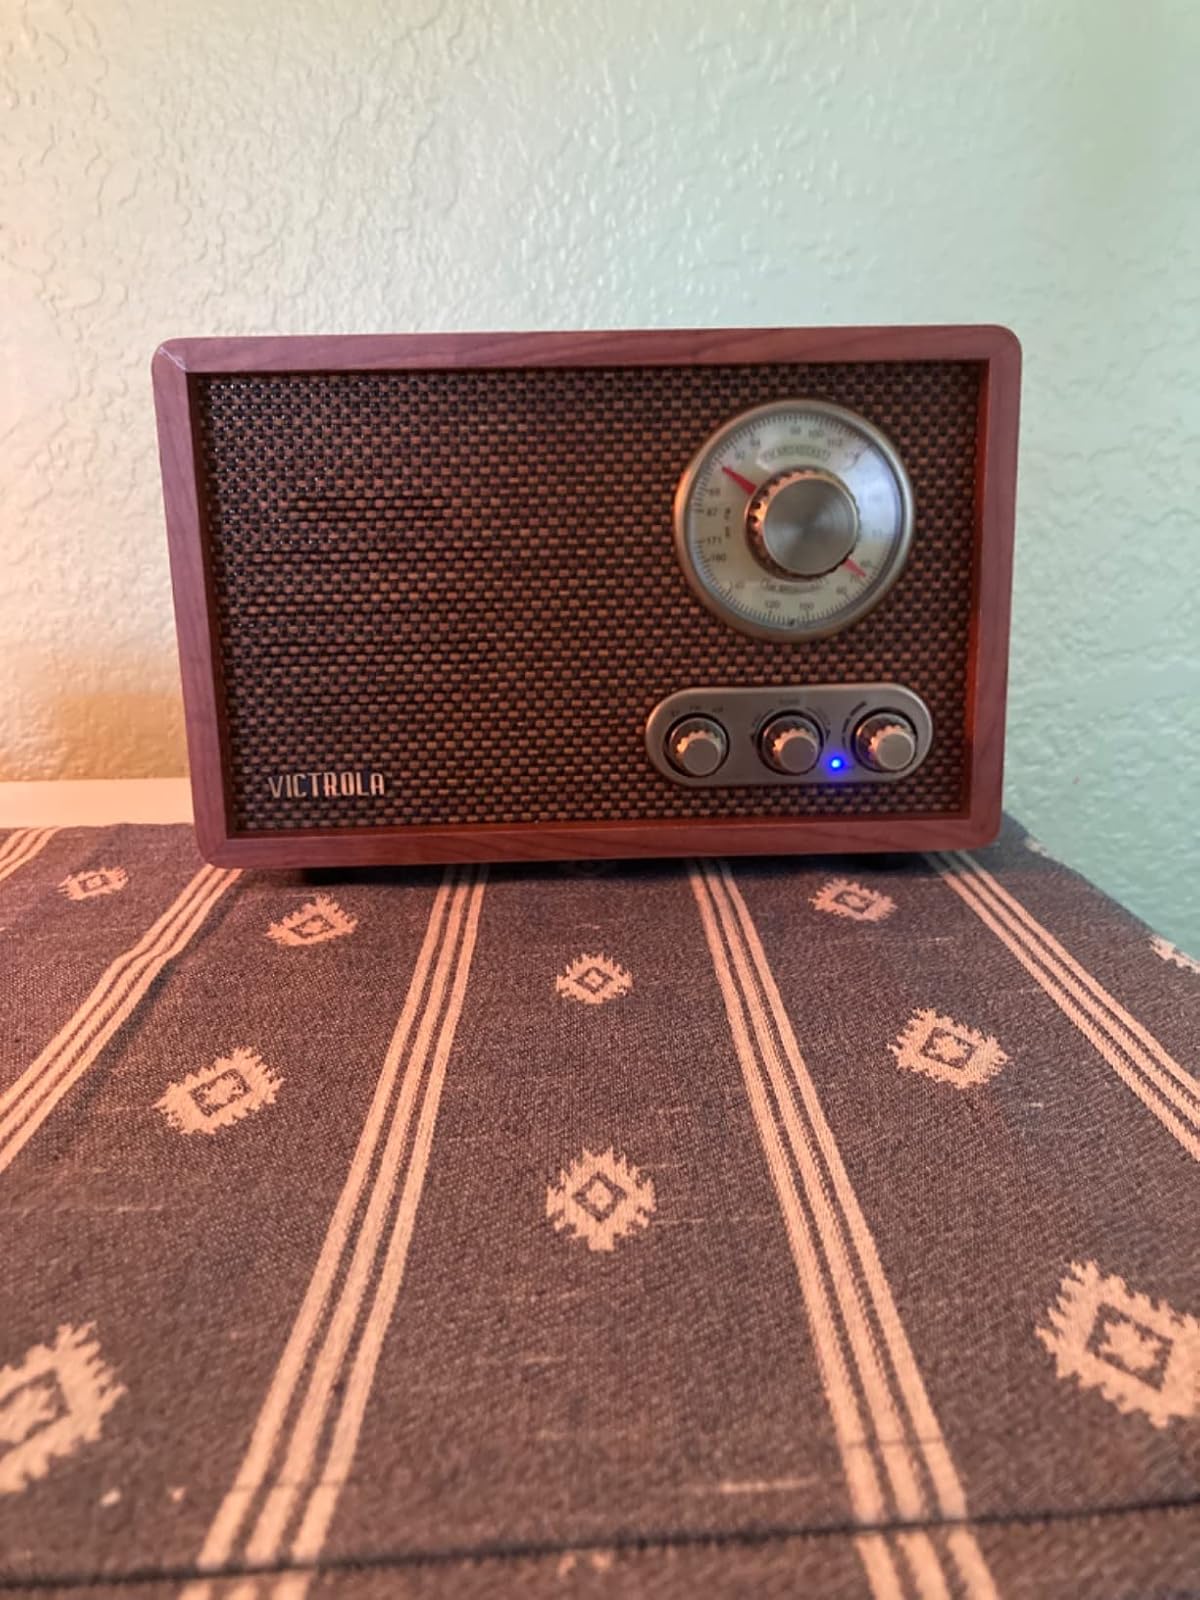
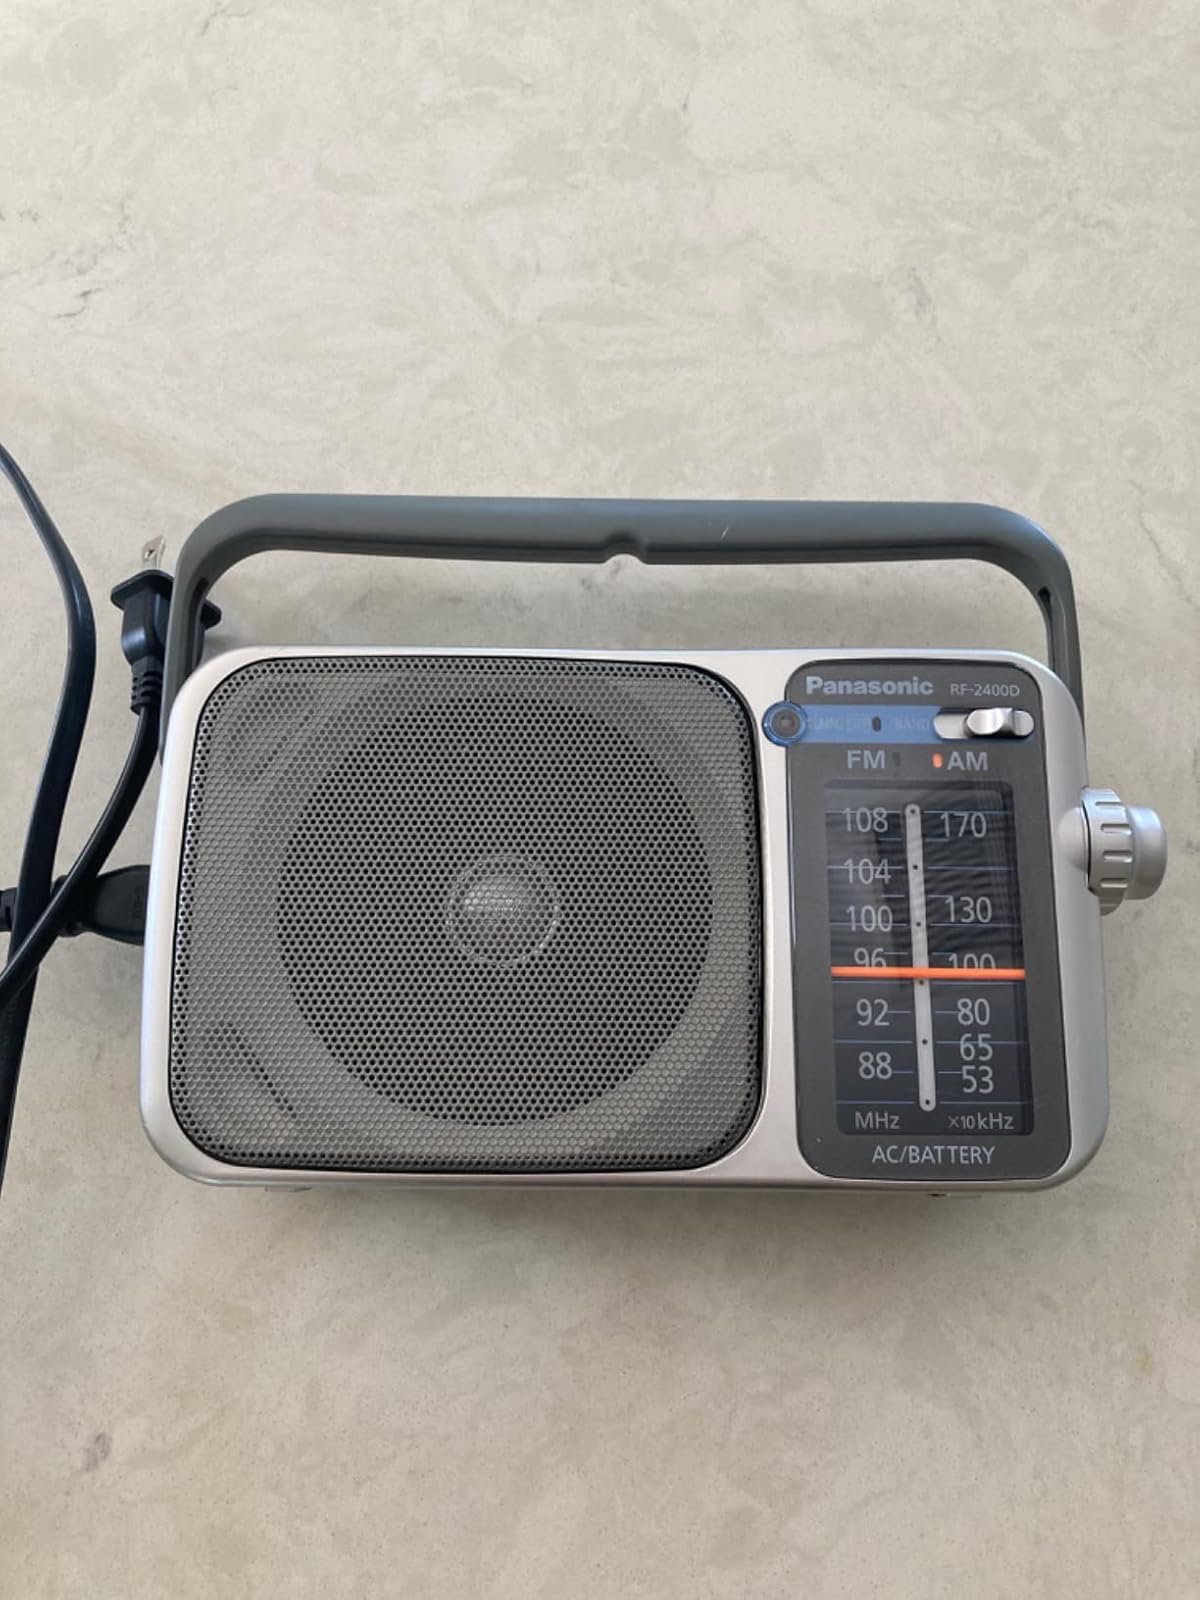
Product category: radio
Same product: no